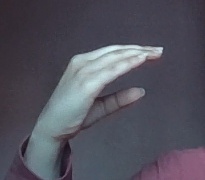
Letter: jeem